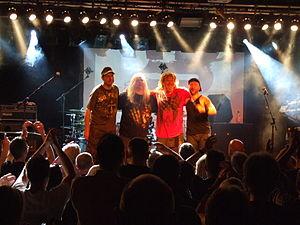
Pendragon est un groupe de rock néo-progressif britannique, originaire de Stroud, Gloucestershire, en Angleterre. Il est formé en 1978 par le guitariste Nick Barrett, originellement sous le nom de Zeus Pendragon. Ils abandonnent rapidement le préfixe Zeus quand ils commencent à enregistrer.